Dilse

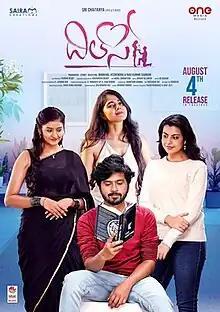

Dilse is a 2023 Indian Telugu-language romantic drama film produced and directed by Mankhal Veerendra, Ravi Kumar Sabbani under the banner of Sai Ram Creations and Sri Chaitanya Creations. It stars Medishetti Abhinav, Sasha Singh, Vismaya Sri, Lovely Singh, Shiva Rama Krishna, Venkatesh Kakumanu, Mankhal Veerendra and others. Music and background score of the film was composed by Srikar Velamuri.